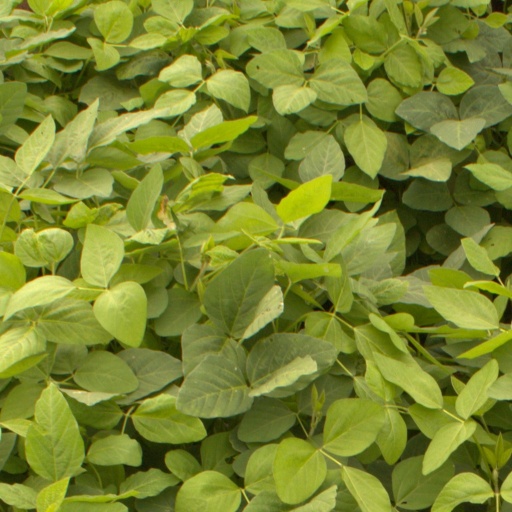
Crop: soybean